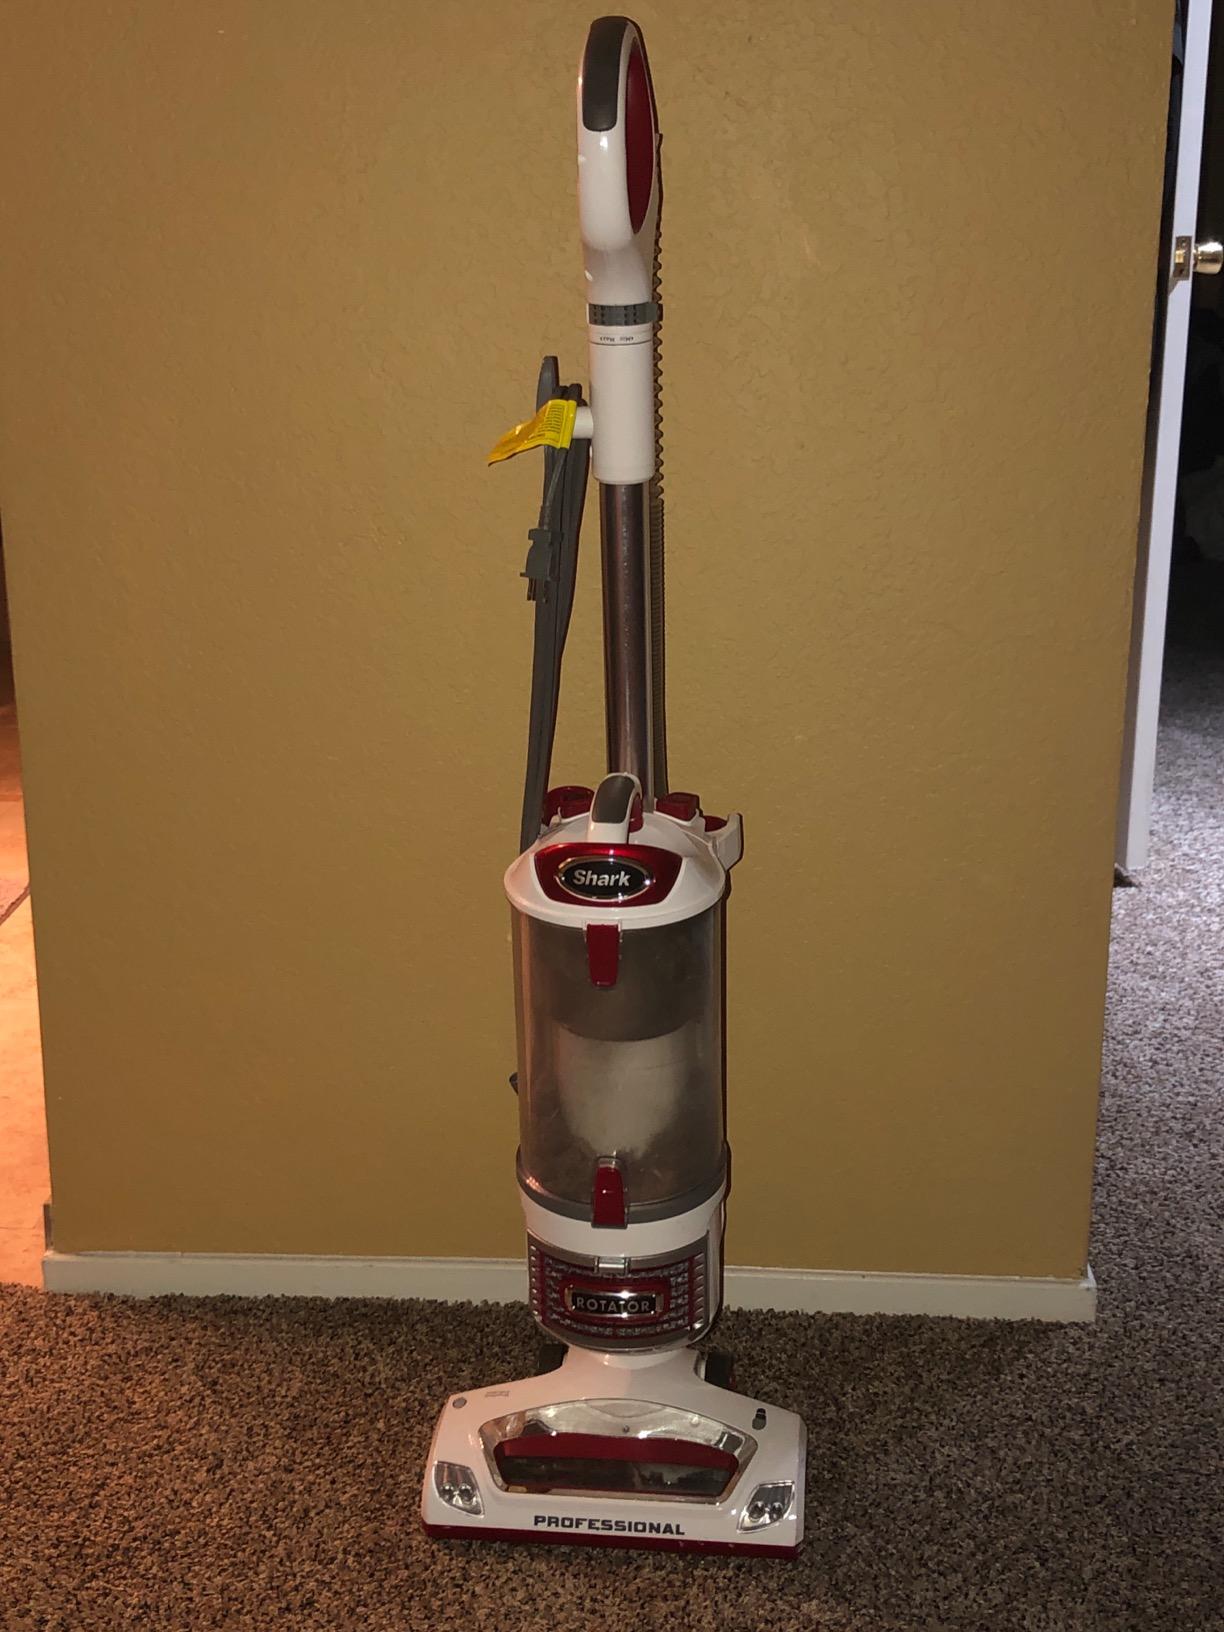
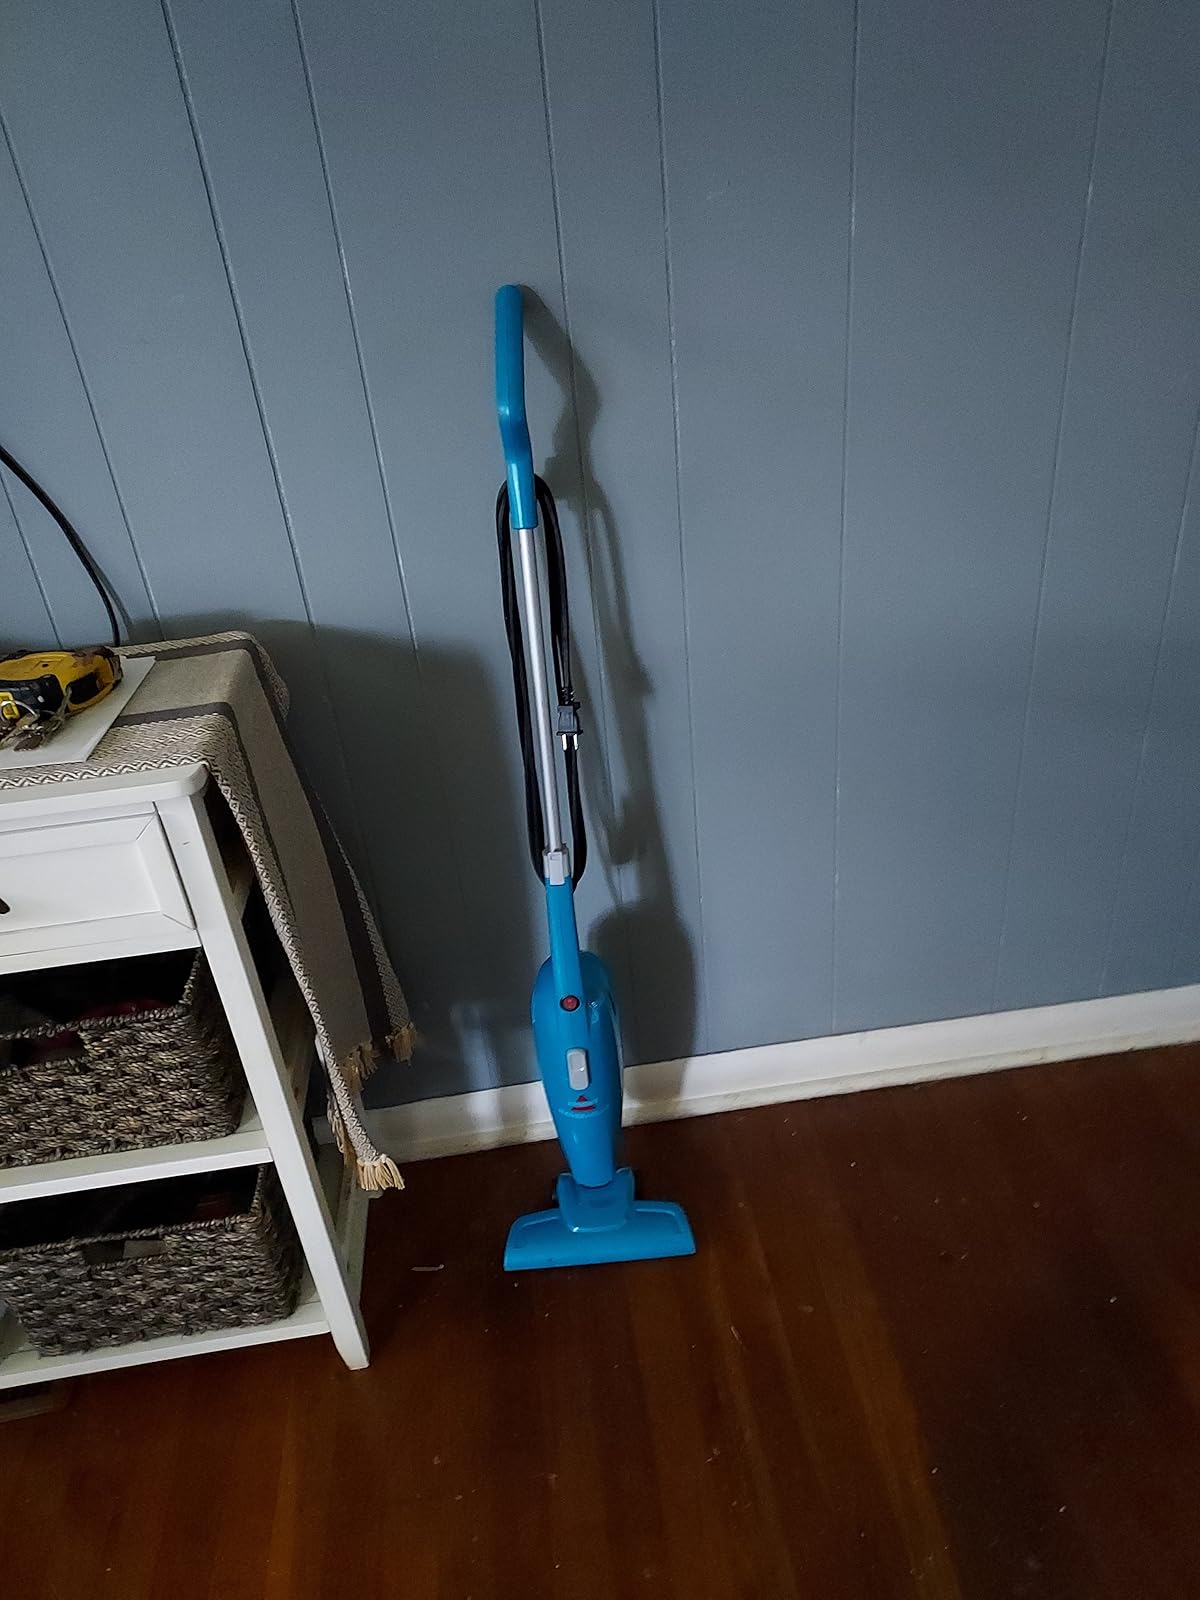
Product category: items_vacuum
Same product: no